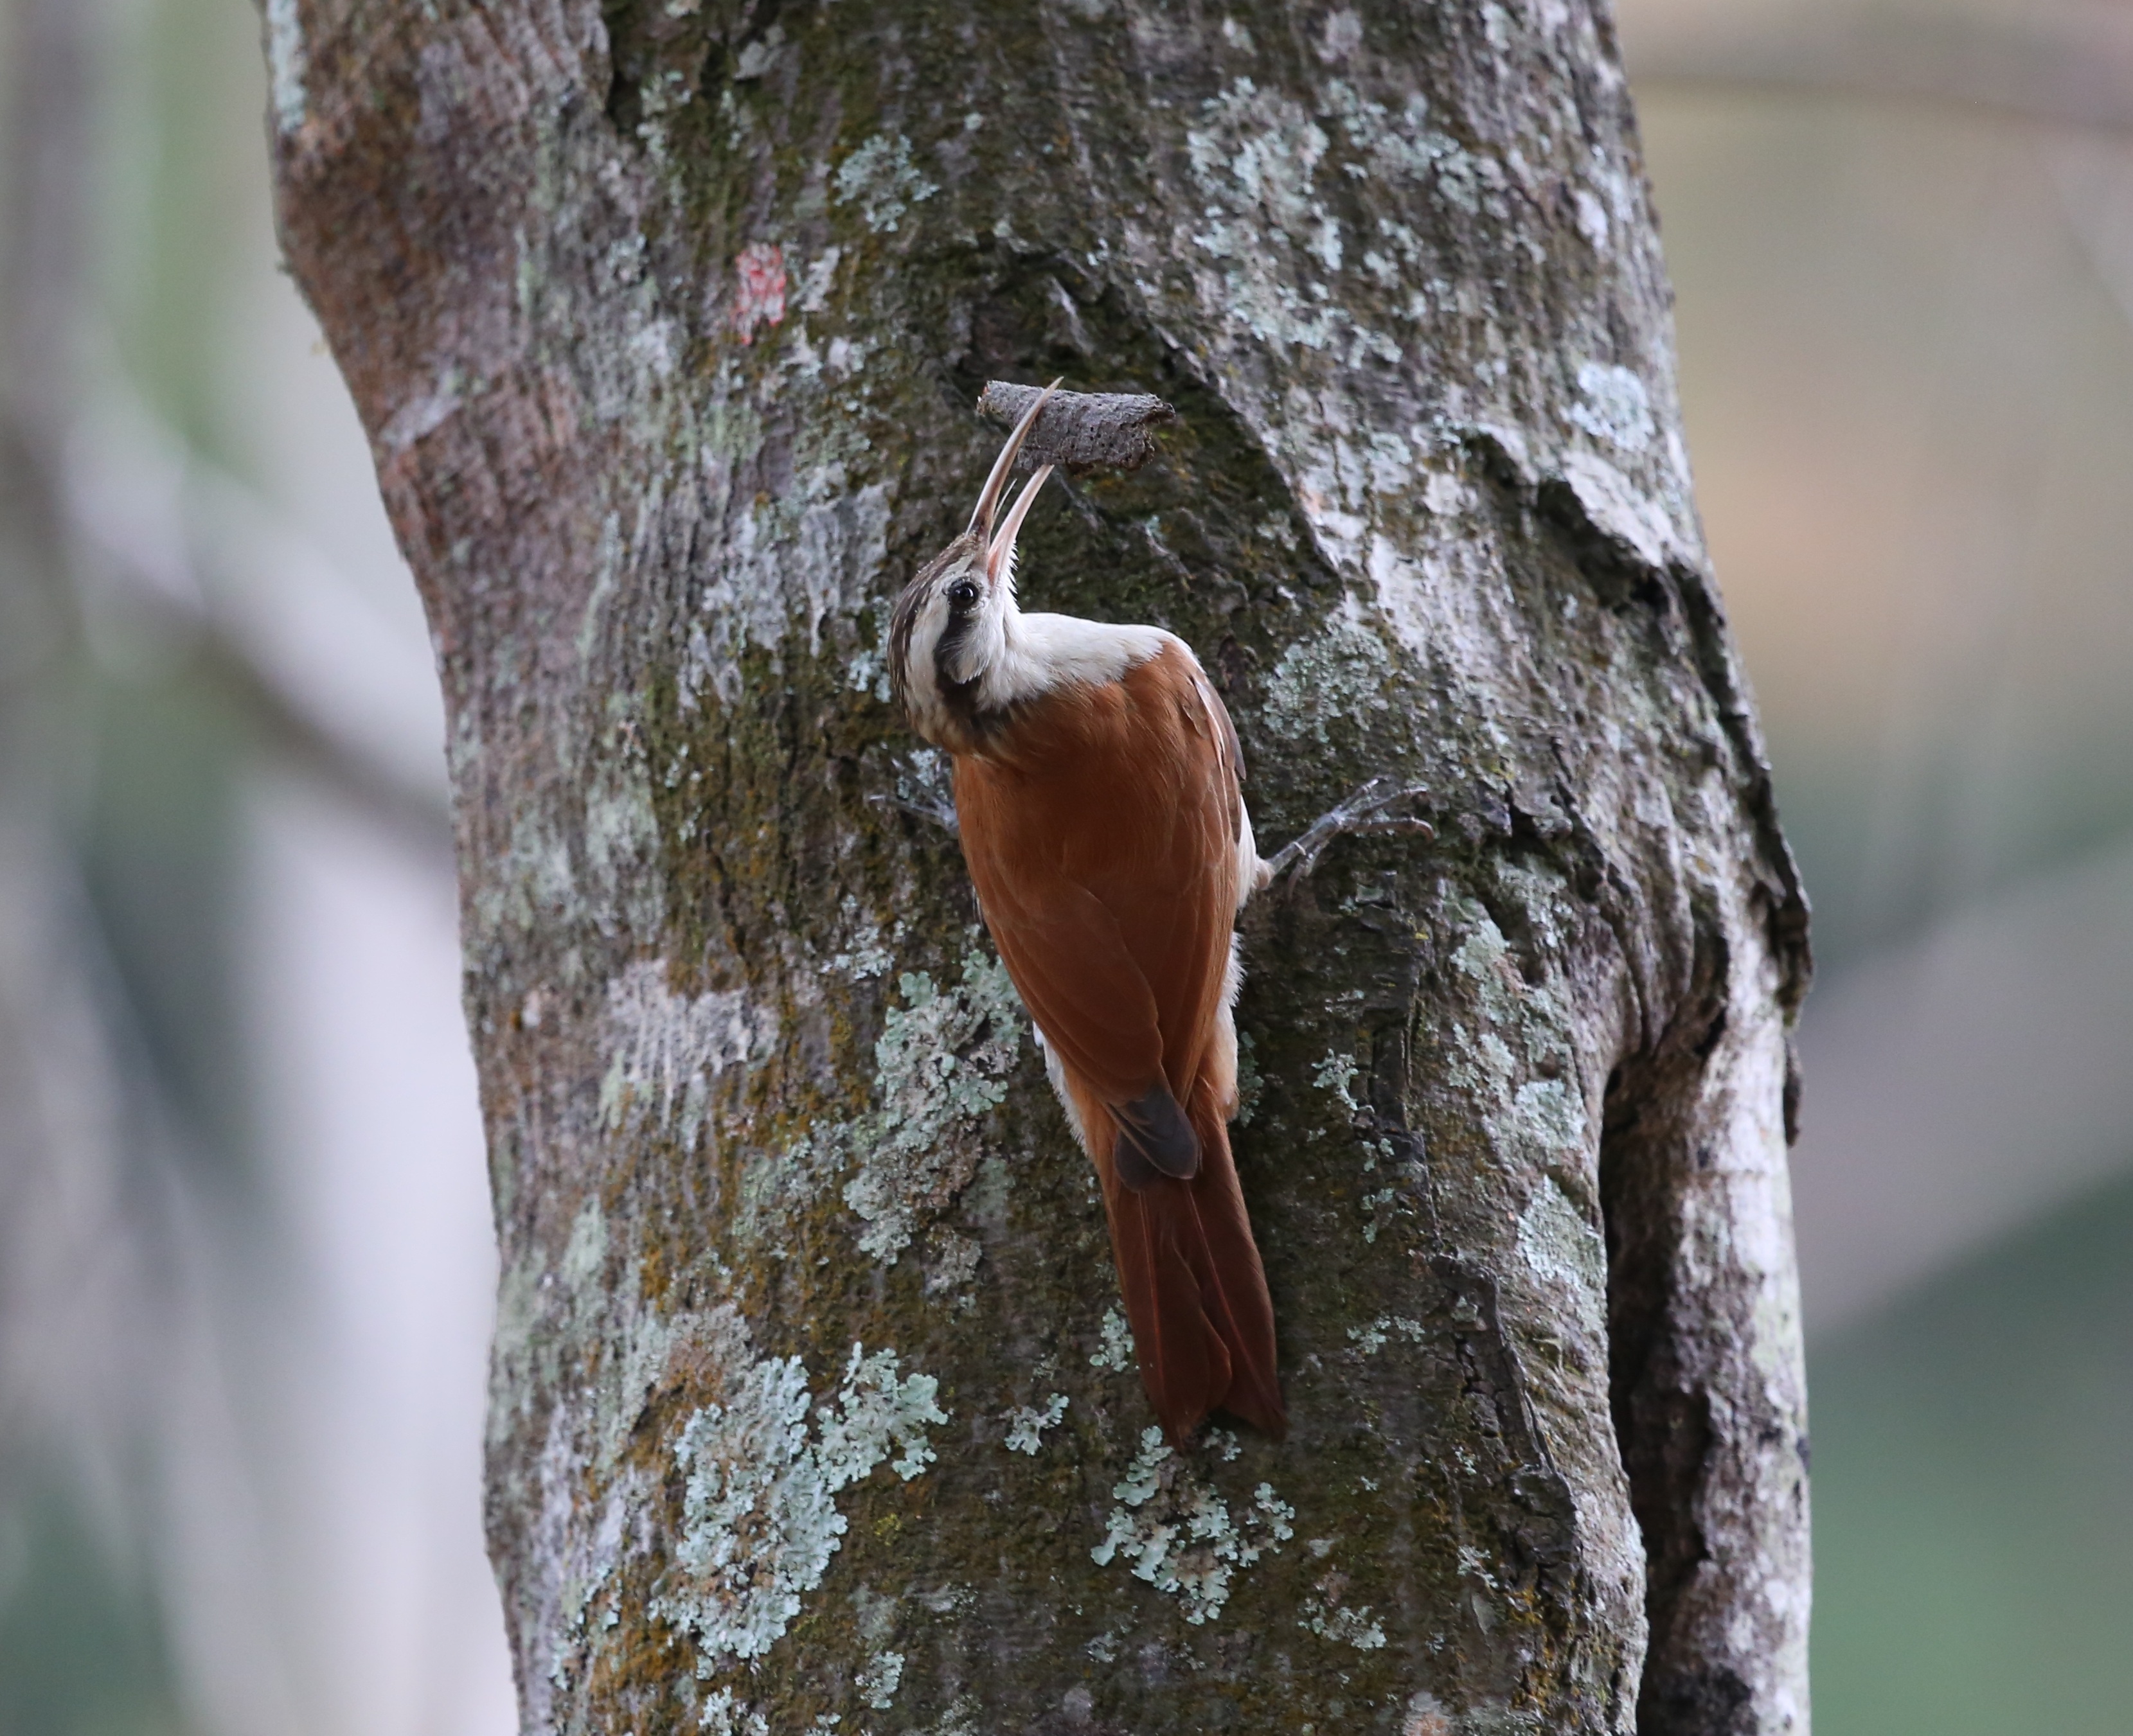
tree, nature, branch, bird, wildlife, wild, beak, fauna, close up, woodpecker, flyer, tropical birds, going up, old world flycatcher, woodpecker brown, making nest, piciformes